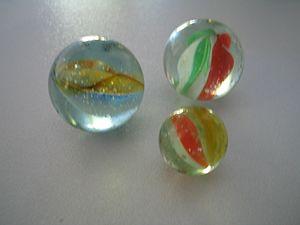
Cat's Eye signifie « œil de chat » en anglais. Cela peut désigner :